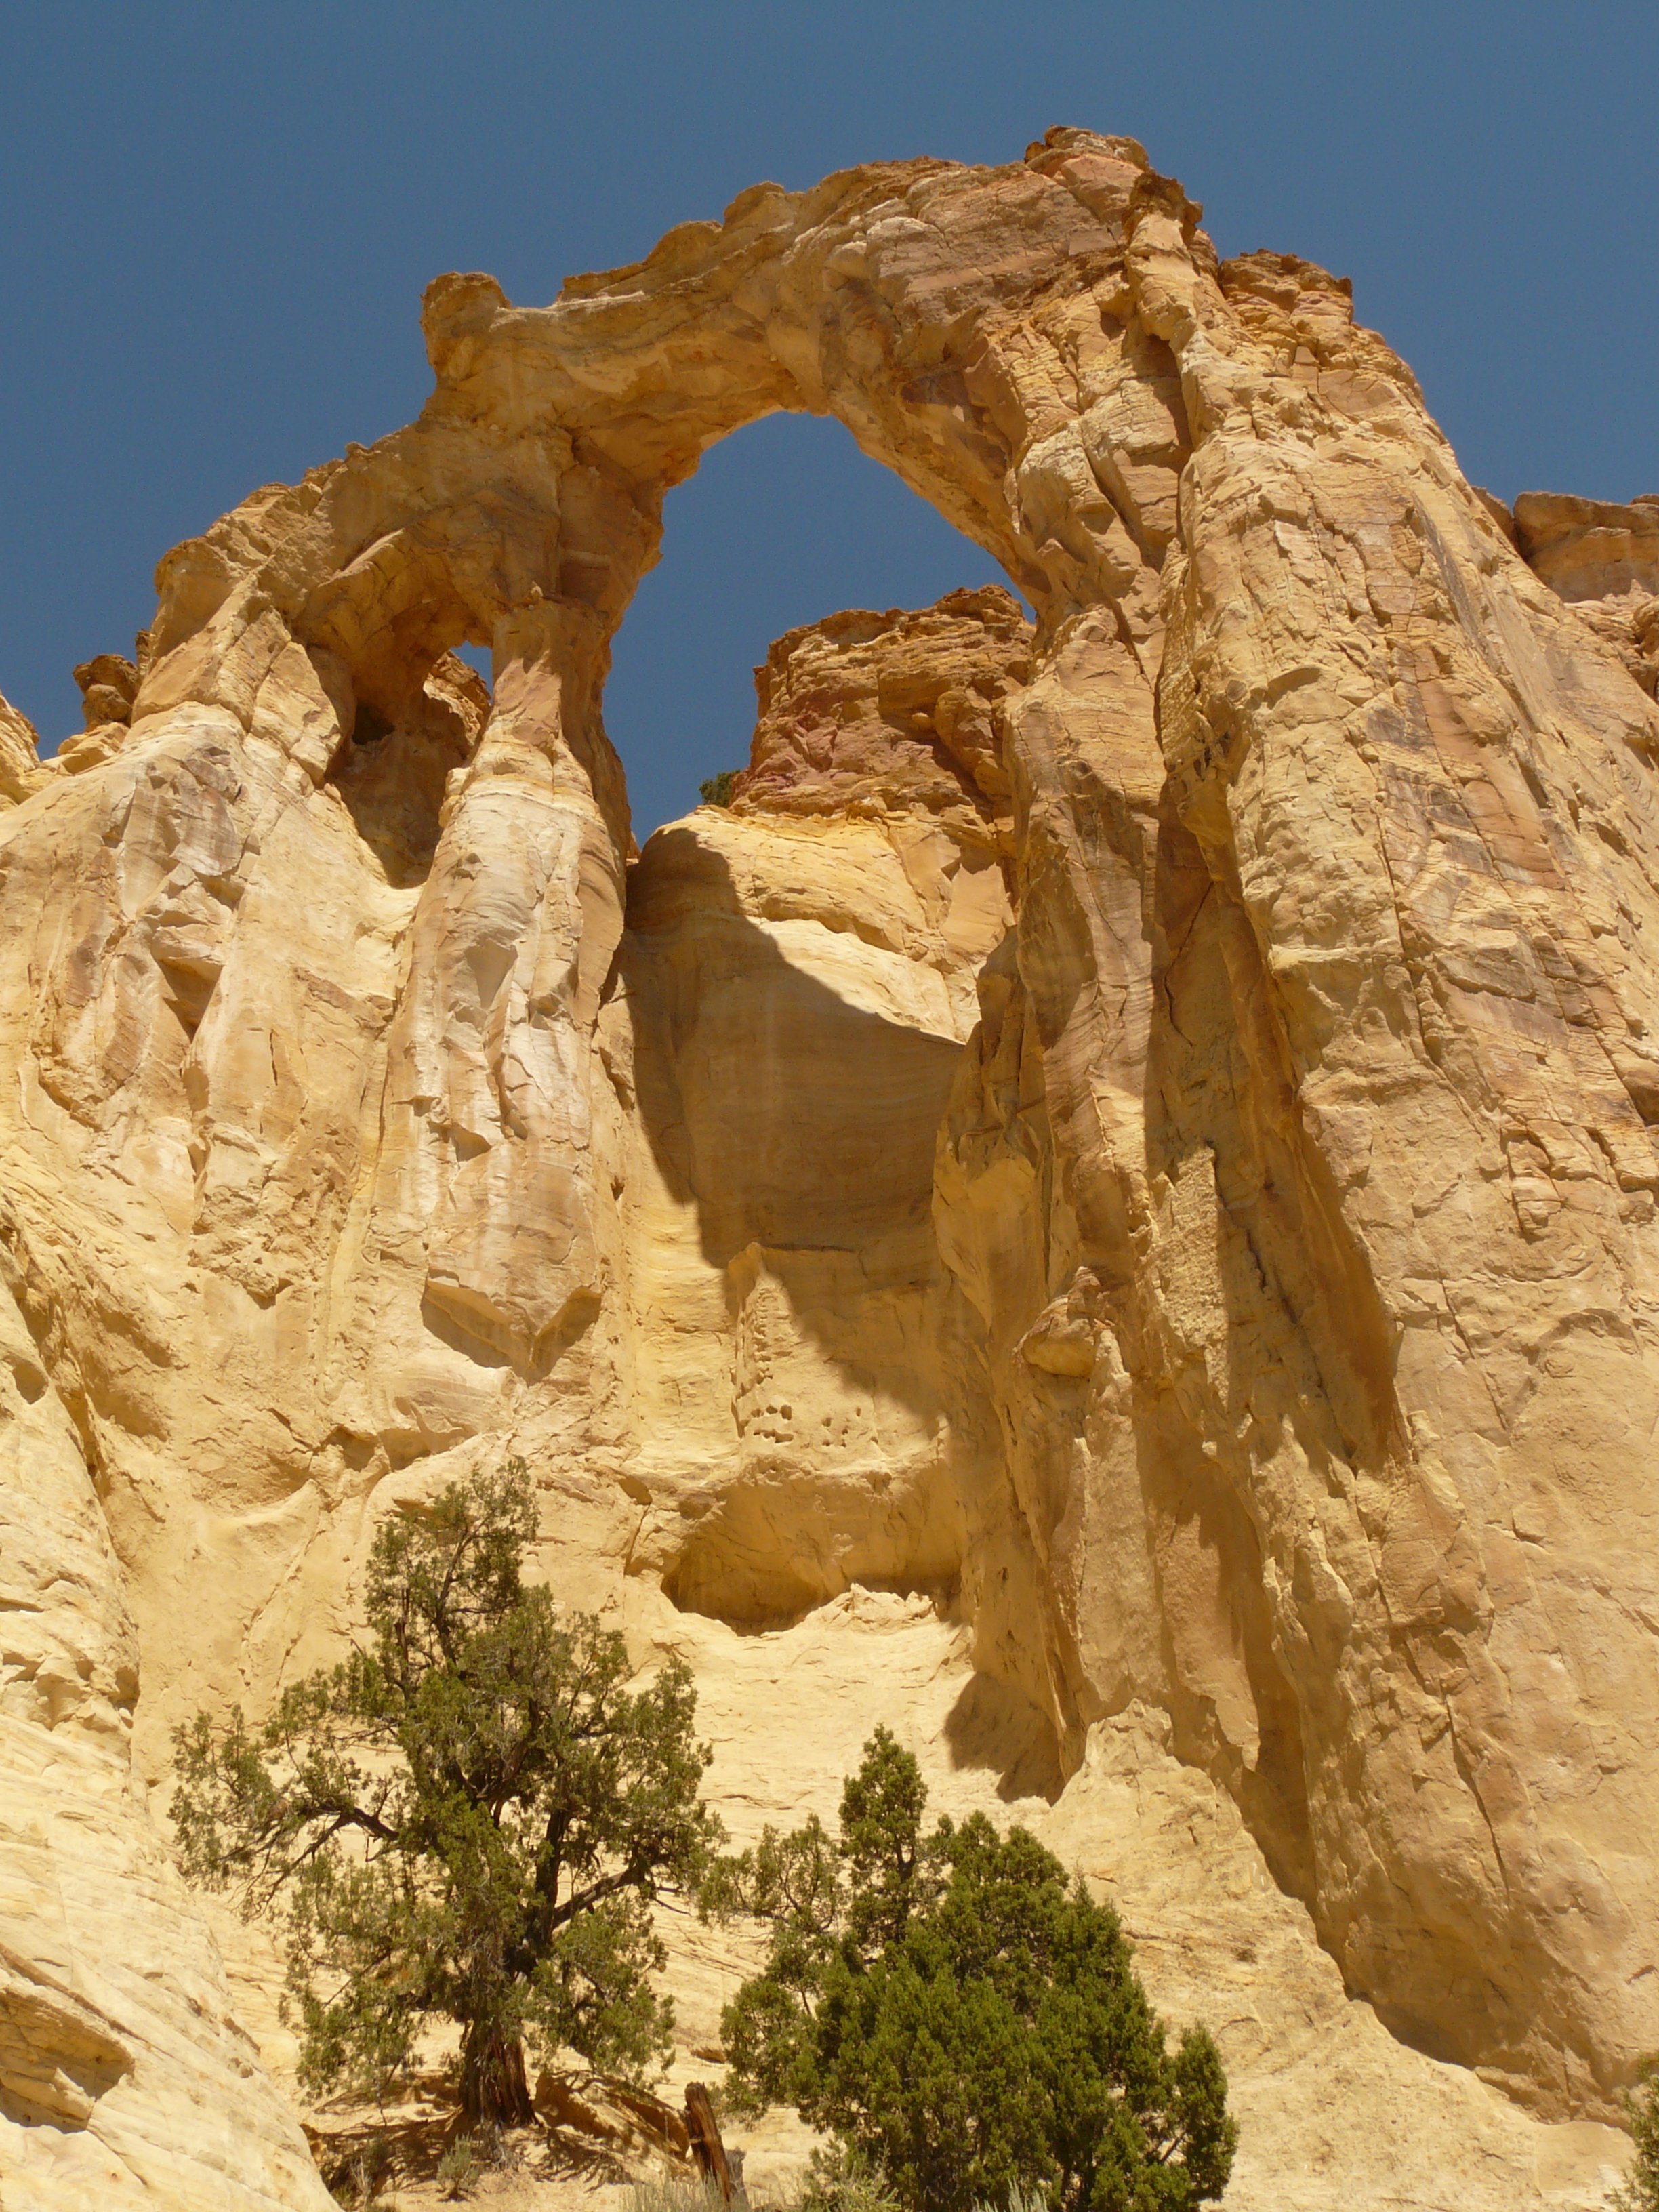
landscape, rock, architecture, desert, valley, monument, formation, arch, usa, canyon, terrain, national park, material, erosion, places of interest, geology, utah, badlands, wadi, landform, sand stone, natural arch, natural bridge, ancient history, natural environment, geographical feature, aeolian landform, grand staircase escalante, grosvenor arch